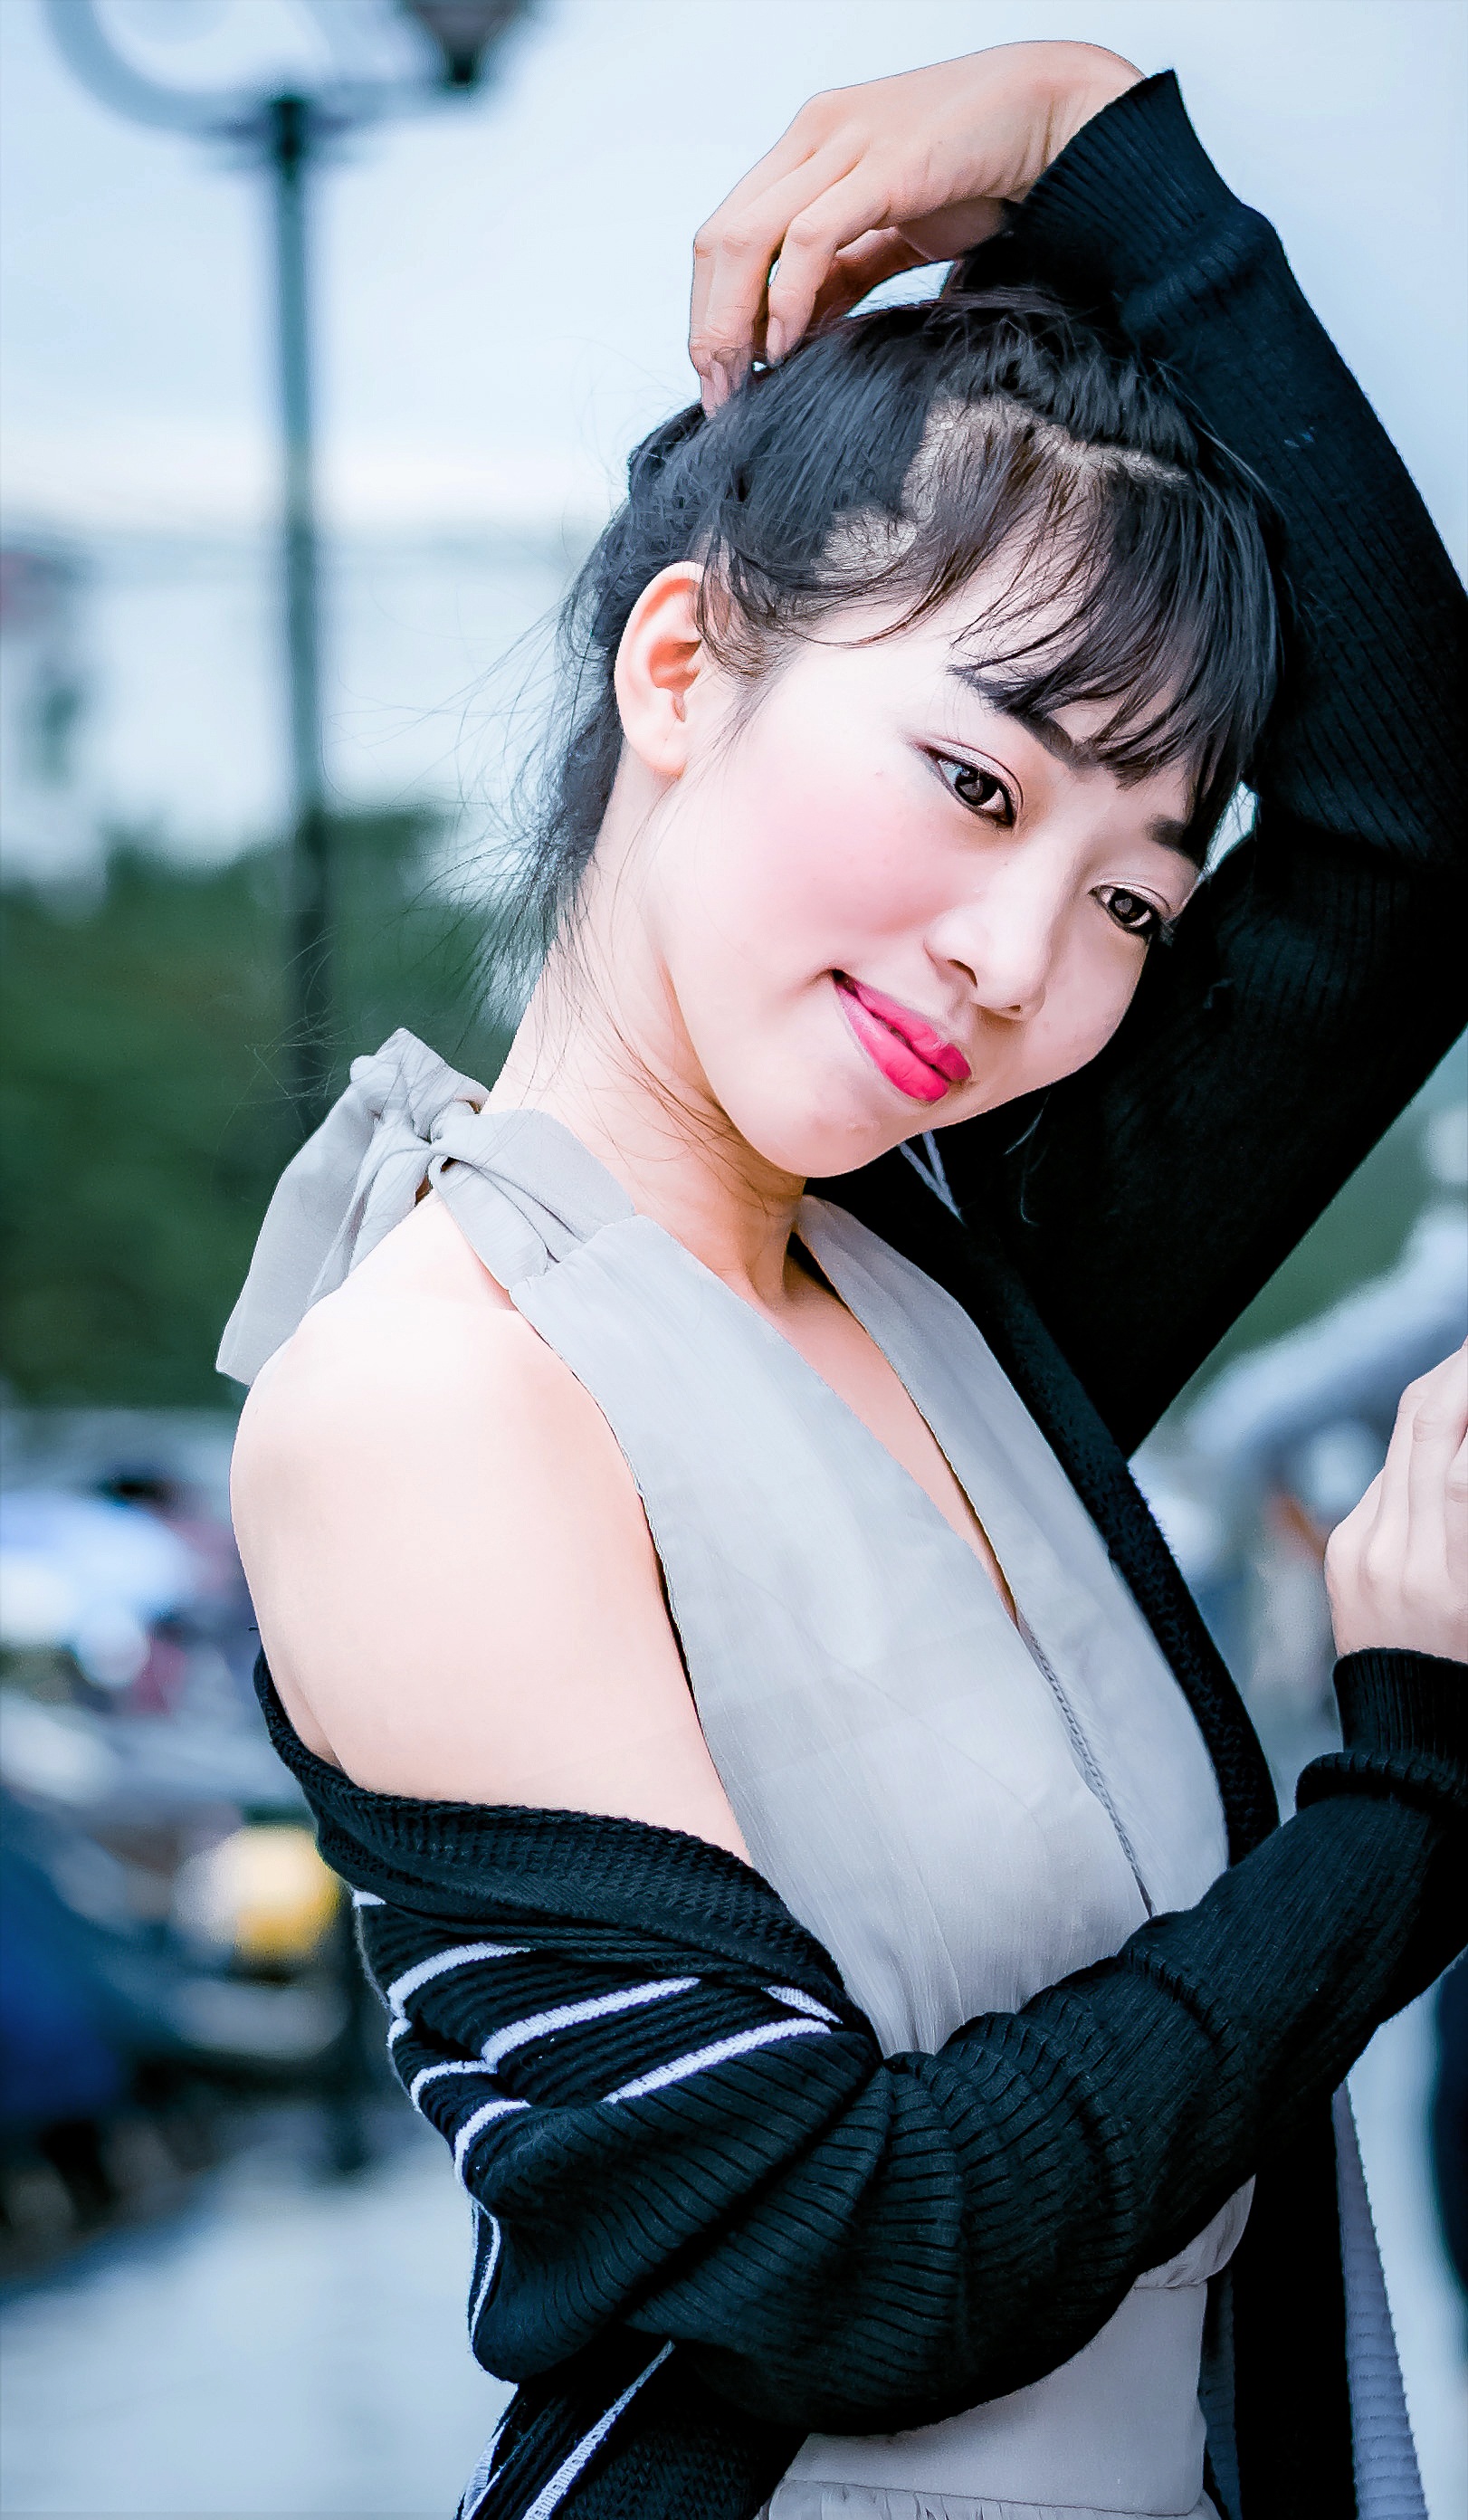
person, girl, woman, cute, portrait, model, young, fashion, clothing, lady, smile, makeup, black hair, cosplay, lovely, beauty, costume, anime, the beauty, photo shoot, portrait photography, pink lipstick